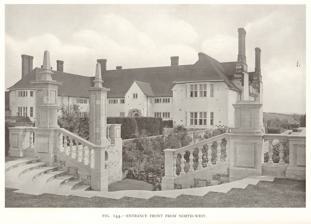
Building: Marshcourt
Country: United Kingdom
Year built: 1905
Country house in Marsh Court, near Stockbridge, Hampshire, England For the hamlet, see Marsh Court . Marshcourt The north, entrance front (Weaver, 1913) Type Country House Location Kings Somborne Coordinates 51°06′02″N 1°29′32″W / 51.10056°N 1.49222°W / 51.10056; -1.49222 OS grid reference SU 35660 33594 Area Hampshire Built 1901-1905 Architect Edwin Lutyens Architectural style(s) Tudor Revival Owner Private Listed Building – Grade I Official name Marshcourt School Designated 29 May 1957 Reference no. 1093803 Listed Building – Grade II* Official name Sunken garden on south of west wing of Marsh Court Designated 7 February 1986 Reference no. 1093807 Listed Building – Grade II Official name Moat in front of forecourt of Marsh Court to the north Designated 7 February 1986 Reference no. 1093804 National Register of Historic Parks and Gardens Official name Marsh Court Type Grade II* Designated 31 May 1984 Reference no. 1000149 Location of Marshcourt in Hampshire Marshcourt , also spelled Marsh Court , is an Arts and Crafts style country house in Marsh Court , near Stockbridge , Hampshire, England. It is constructed from quarried chalk . Designed and built by architect Edwin Lutyens between 1901 and 1905, it is a Grade I listed building . The gardens, designed by Lutyens and Gertrude Jekyll , are Grade II* listed in the National Register of Historic Parks and Gardens . House Construction Plans of house, north at bottom (Weaver, 1913) Lutyens built Marshcourt for Herbert "Johnnie" Johnson, a trader/stockjobber on the London Stock Exchange , where he had accumulated a fortune of half a million pounds. He bought a hillside site overlooking the River Test (on a ridge above a much older manor house in the valley bottom, Marsh Court Manor), and approached Lutyens after seeing his work portrayed in Country Life . They became lifelong friends. The house was built on the hillside, out of locally quarried chalk cut as ashlar , known as clunch . Lutyens interspersed pieces of black flint and red tiles in the masonry. The exterior design of the house is Tudor , with mullioned and transomed windows, and twisted brick chimneys. "Elizabethan bricks" were supplied by the Daneshill Brick and Tile Company, an enterprise set up by another Lutyens client, Walter Hoare. The north, entrance front on the higher ground is two-storey, in an E-plan with the facades displaying predominantly horizontal lines. The south, garden front is taller, less symmetrical, and with emphatic vertical lines. The west end of the south front is dominated by chimney stacks. At the east end of the south front, a wing projects forward, enclosing a service courtyard. The neoclassical hall (Weaver, 1913) Internally, a long corridor runs east to west, with the main rooms all south-facing. The interior design is neoclassical . The oak-panelled hall features two friezes carved in chalk, with classical festoons . The dining room is panelled in walnut veneer . Ceilings have highly decorative plasterwork. There are chalk fireplaces and even a chalk billiard table . Lutyens also designed the light fittings. Wartime use In the First World War , Marshcourt became a 60-bed military hospital, run by Johnson's wife, a local widow who had been known as Violet Meeking before their marriage in 1912, and had been born Violet Fletcher. She also ran a military hospital in Stockbridge. In 1919, Herbert Johnson instigated the construction of the Grade II listed Stockbridge War Memorial , designed by Lutyens and unveiled in 1921 by Violet Johnson, and King's Somborne War Memorial , also designed by Lutyens, unveiled in 1921 and Grade II listed. Violet Charlotte Johnson was awarded an MBE , for her services in the care of wounded soldiers, but died in 1921. Lutyens designed her Grade II listed memorial in Winton Hill cemetery, Stockbridge. Later years In 1924–6, Lutyens added a ballroom to the southeast corner of the house, in the same architectural style. Johnson later installed a full-size organ there. In 1932, after falling on hard times Johnson sold Marshcourt for £60,000, having paid £150,000 originally. It later became a preparatory school , known as Marsh Court School. In 1993 Marshcourt was bought by the Belgian car importer Joska Bourgeois for £630,000. Bourgeois allowed the British businessman and politician Geoffrey Robinson to appear as the owner of the house, he would eventually inherit it after Bourgeois' death, some eight months later. Robinson sold Marshcourt in 1999 to its present owners. Gardens The sunken pool garden (Weaver, 1913) Gardens with terraces , pools and pergolas surround the house, connected by paths paved in stone inset with herringbone pattern brickwork panels. Main gardens include the Piazza, a lawned area immediately to the south of the house, with a central sundial , and a sunken pool garden adjacent to the Piazza to its west. There are extensive views from a west-facing loggia over the Piazza and the sunken garden towards the Test valley, an arrangement similar to an earlier Lutyens work, Orchards in Surrey, and other Lutyens houses. The sunken garden has a rectangular pool containing a dolphin fountain and surrounded by concentric stone steps and flowerbeds. It is Grade II* listed. Sculptures of seahorses and tortoises around the pool were created by Julia Chance, the owner of Orchards. A dry moat running around the forecourt to the north of the house is crossed by a bridge. These were both designed by Lutyens, and are Grade II listed. In media An episode of the 2011 BBC series The Country House Revealed was dedicated to Marshcourt. Marsh Court was used as the Churston residence of Sir Carmichael Clarke in " Agatha Christie's Poirot in the episode The A.B.C. Murders Notes